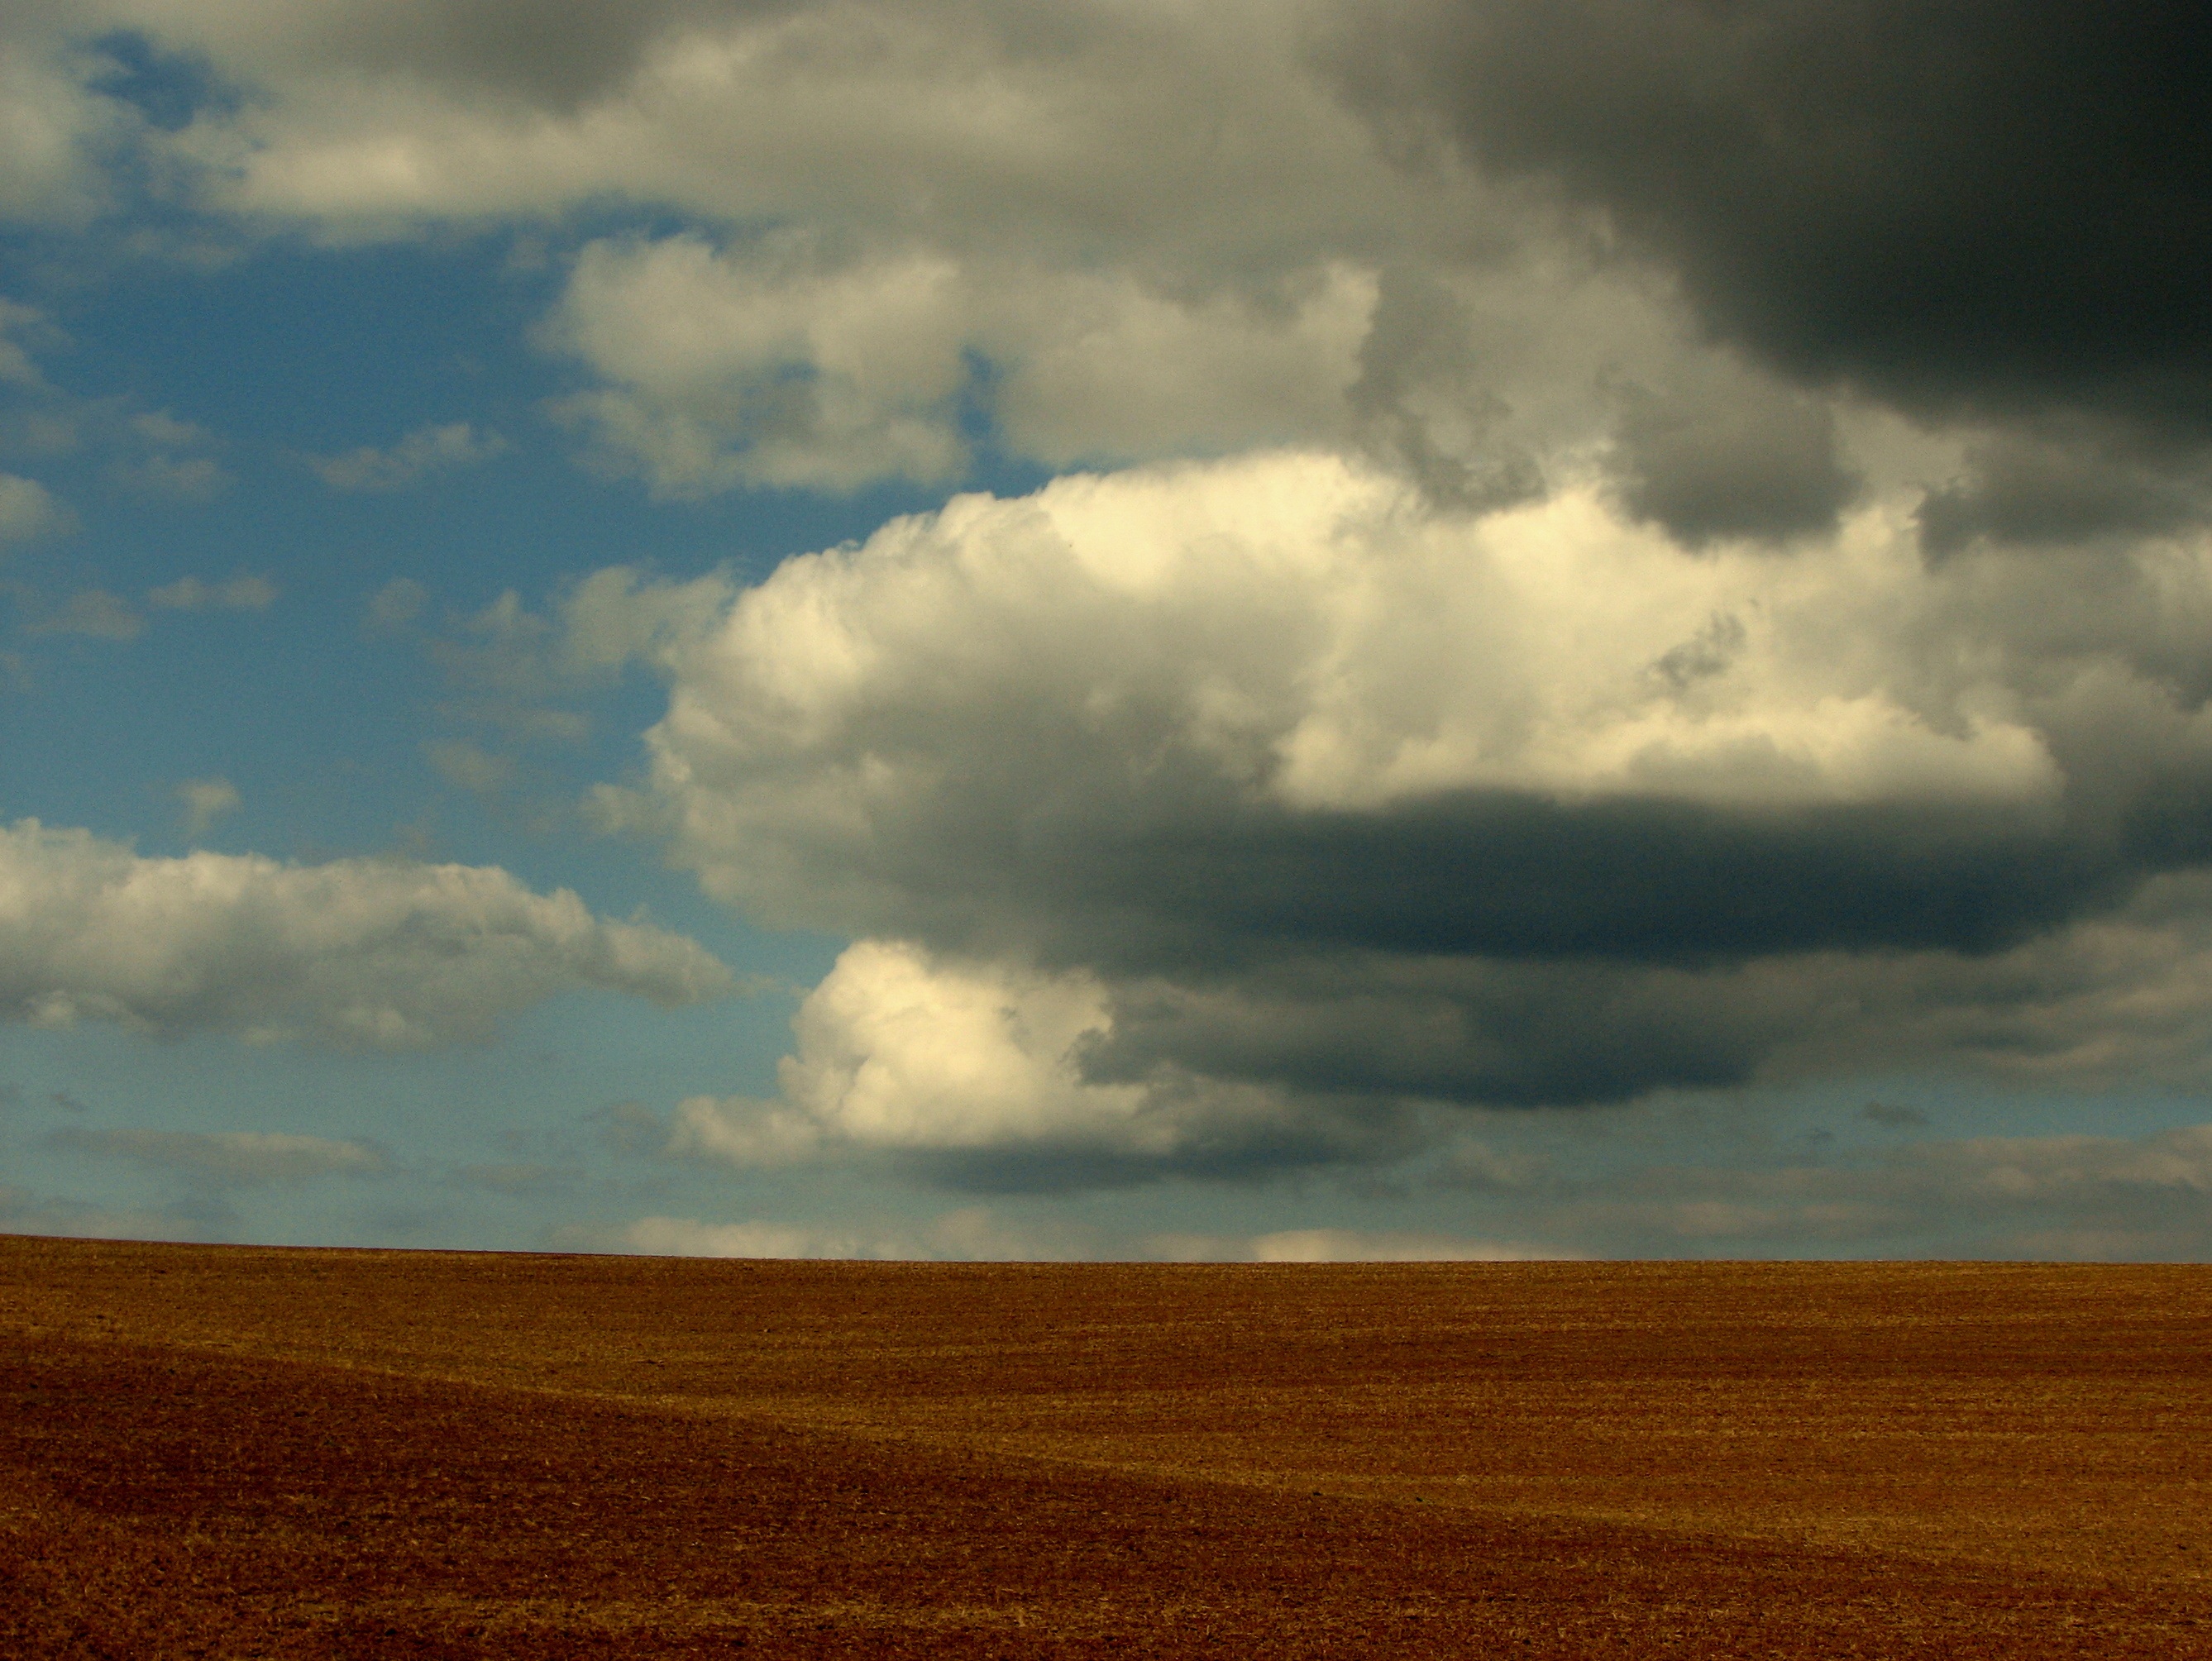
landscape, horizon, cloud, sky, sunset, field, prairie, sunlight, morning, wind, dawn, dusk, evening, weather, cumulus, brown, agriculture, plain, clouds, fields, earth, grassland, plateau, ecosystem, steppe, arable, rural area, meteorological phenomenon, grass family